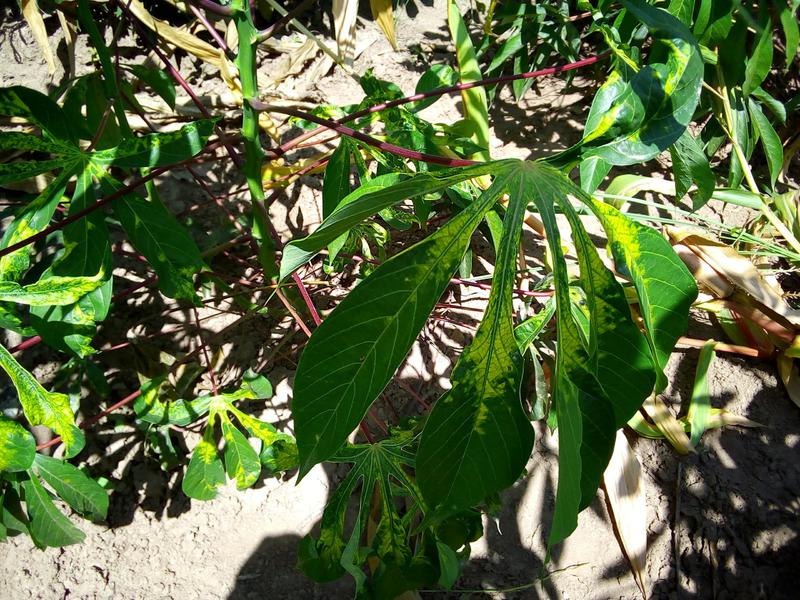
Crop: cassava
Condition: mosaic_disease